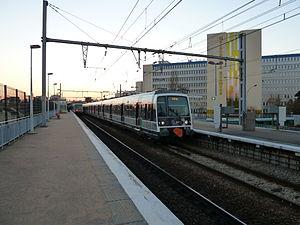
Le Service interacadémique des examens et concours est un organisme créé en 1982, recevant de la part des trois recteurs des académies de Paris, Créteil et Versailles délégation de compétences en matière d’organisation des examens et concours. Le site d’Arcueil est appelé la Maison des examens. Ce service déconcentré est une structure unique en matière d’examens et concours au sein de l’Éducation nationale.
La ligne B du RER d'Île-de-France, plus souvent simplement nommée RER B, est une ligne du réseau express régional d'Île-de-France qui traverse l'agglomération parisienne selon un axe nord-est / sud-ouest, avec deux embranchements. Elle relie Aéroport Charles-de-Gaulle 2 TGV et Mitry - Claye au nord-est à Robinson et à Saint-Rémy-lès-Chevreuse au sud, en passant par le cœur de Paris. À l'origine se trouvait la ligne de Sceaux, inaugurée au milieu du XIXᵉ siècle et qui par prolongements successifs, reliait la gare du Luxembourg à Saint-Rémy-lès-Chevreuse.